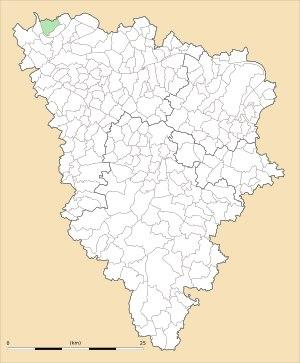
Limetz-Villez est une commune du département des Yvelines, dans la région Île-de-France, en France, située à 24 km environ au nord-ouest de Mantes-la-Jolie.